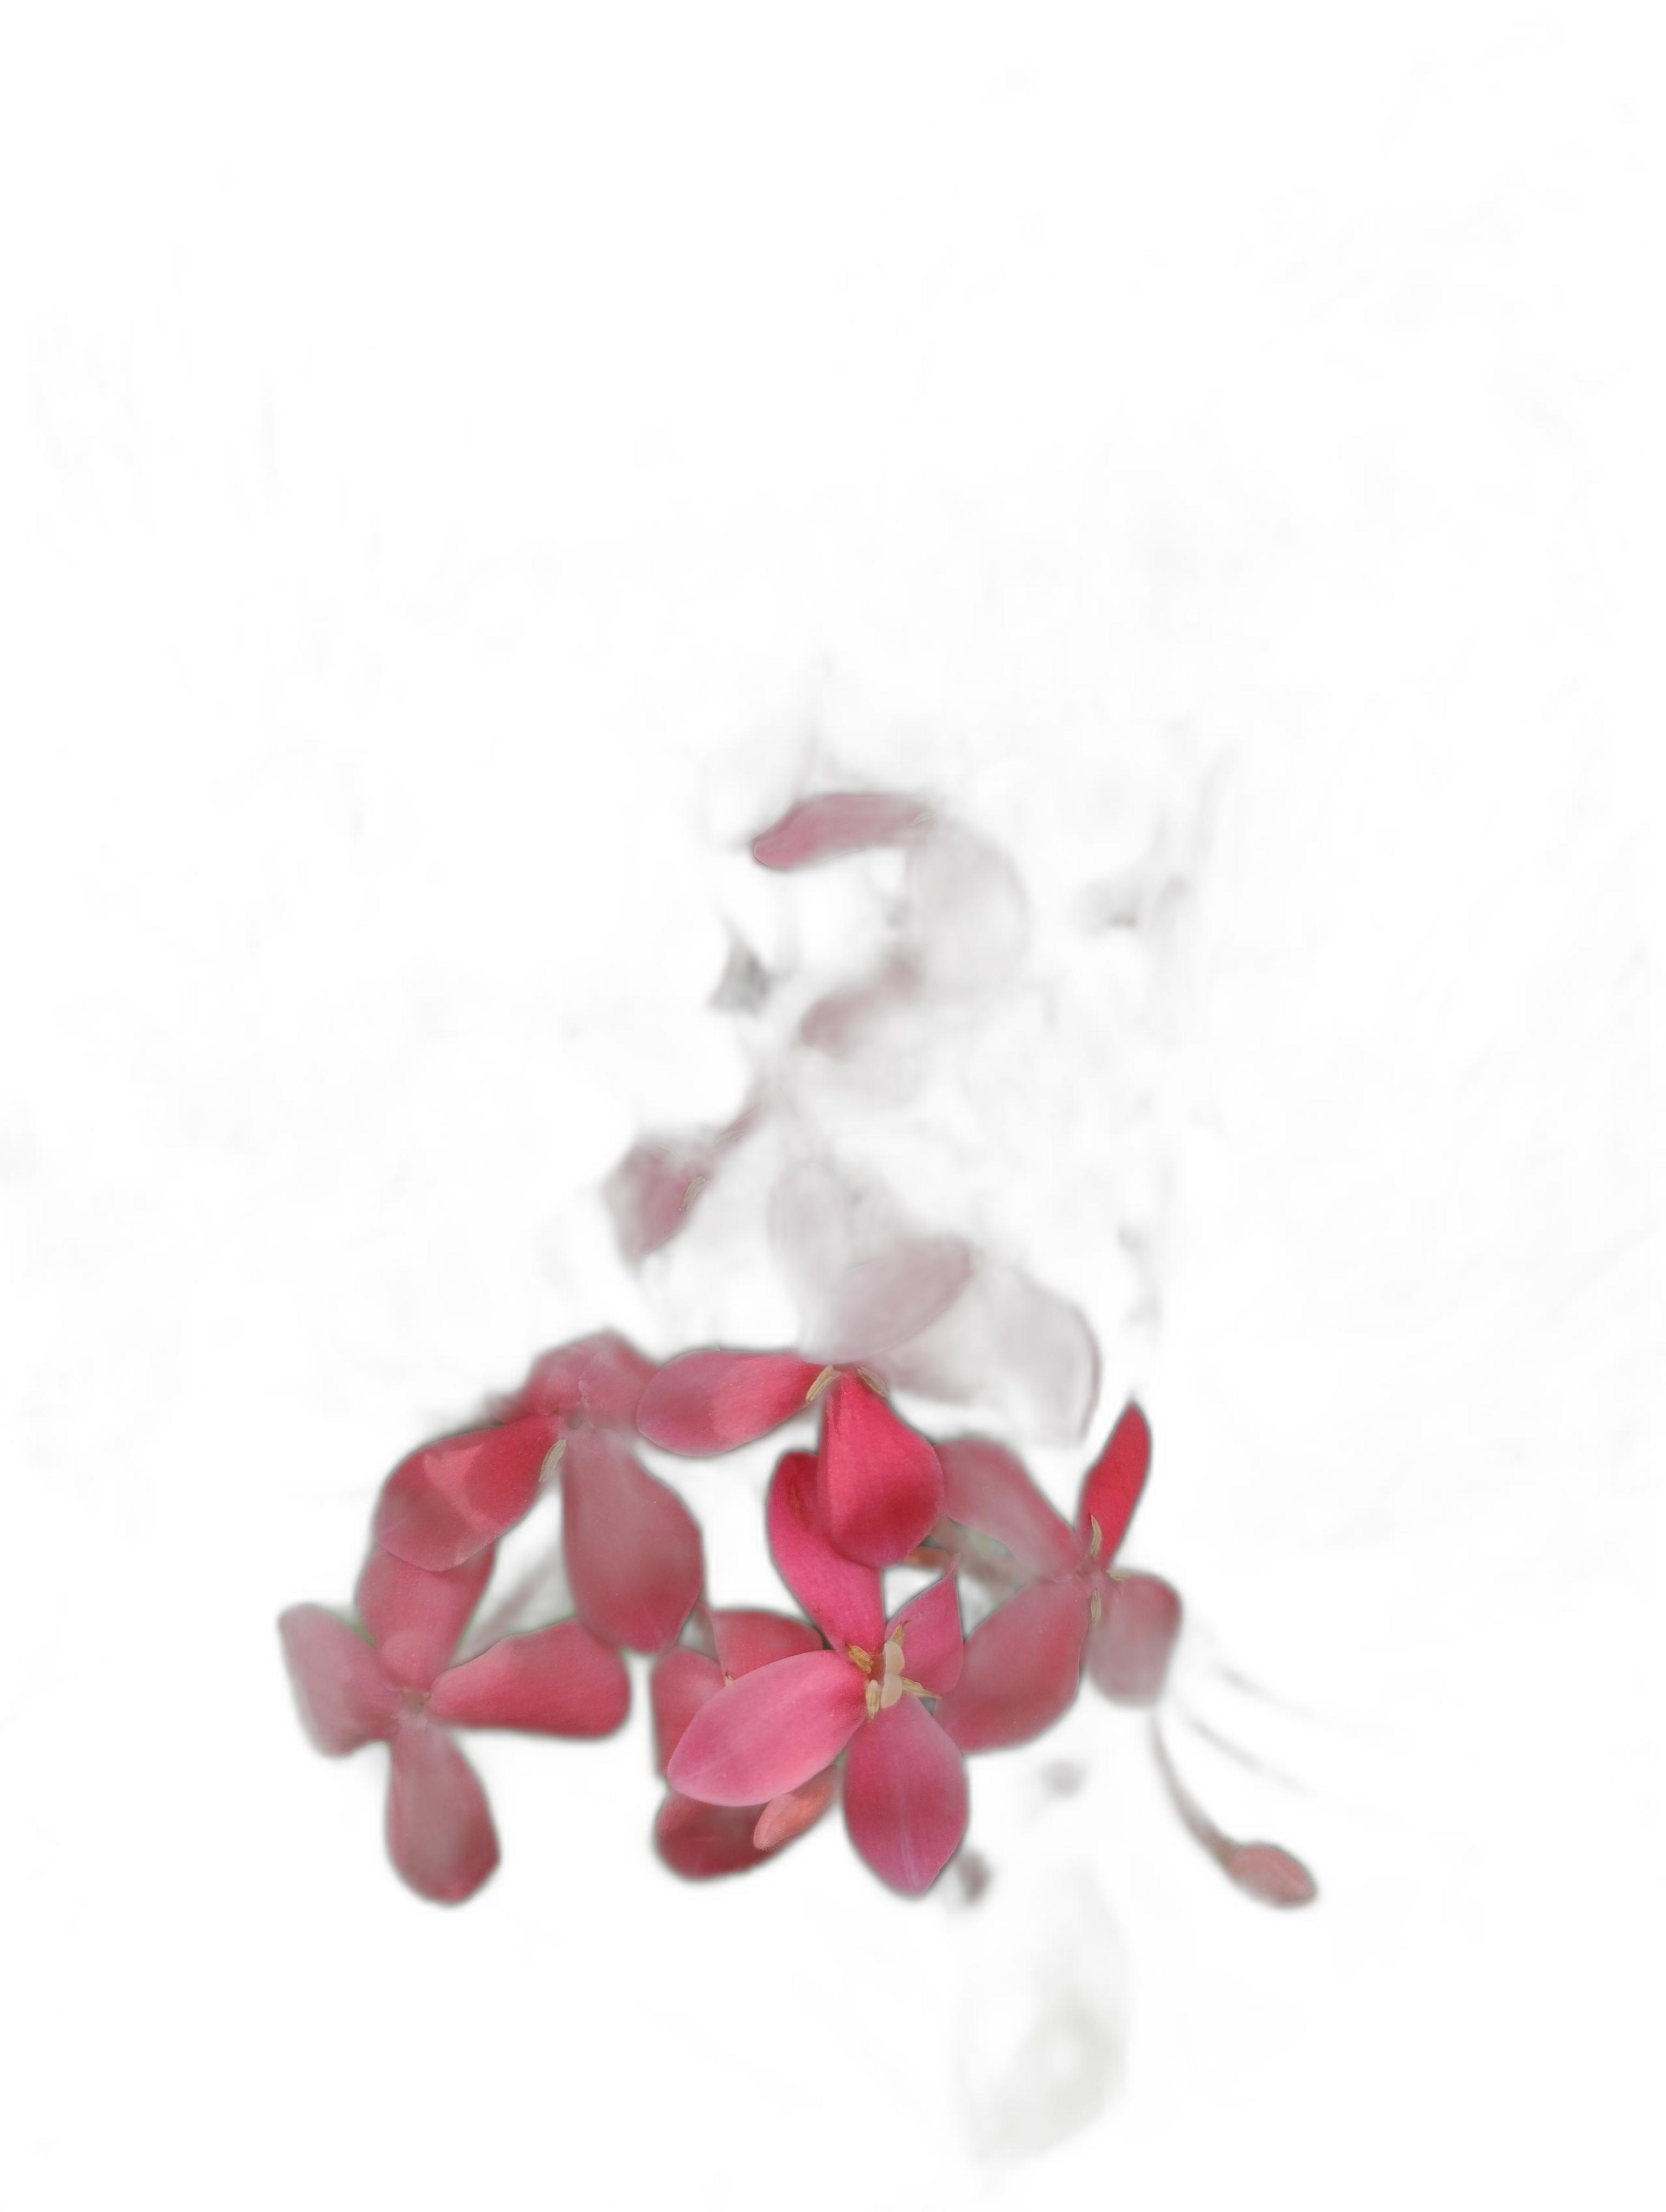
Label: Jungle geranium